SummerSlam (2004)

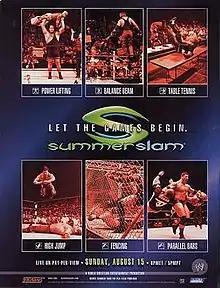
Promotional poster featuring various WWE wrestlers

The 2004 SummerSlam was a professional wrestling pay-per-view (PPV) event produced by World Wrestling Entertainment (WWE). It was the 17th annual SummerSlam and took place on August 15, 2004, at the Air Canada Centre in Toronto, Ontario, Canada, held for wrestlers from the promotion's Raw and SmackDown! brand divisions. Nine matches were contested at the event, including one on the "Sunday Night Heat" pre-show. It was held during the 2004 Summer Olympics in Athens in reference to the promotional poster.